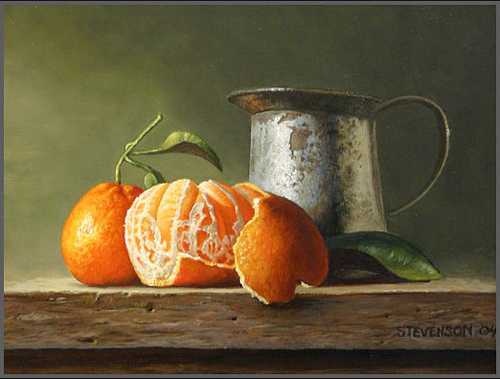
Label: Orange